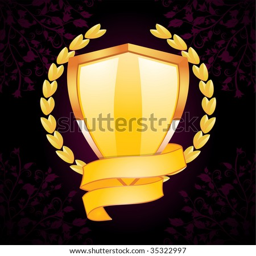
glossy gold shield with banner on a floral background